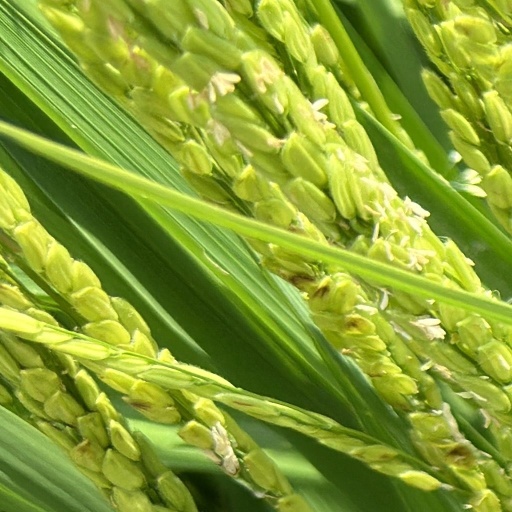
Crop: rice